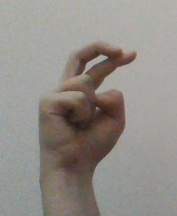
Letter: zay